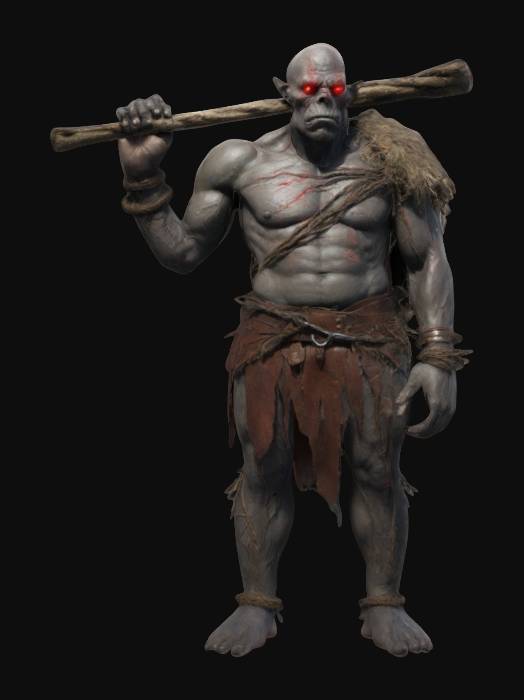
미적 점수 (1~10점): 9